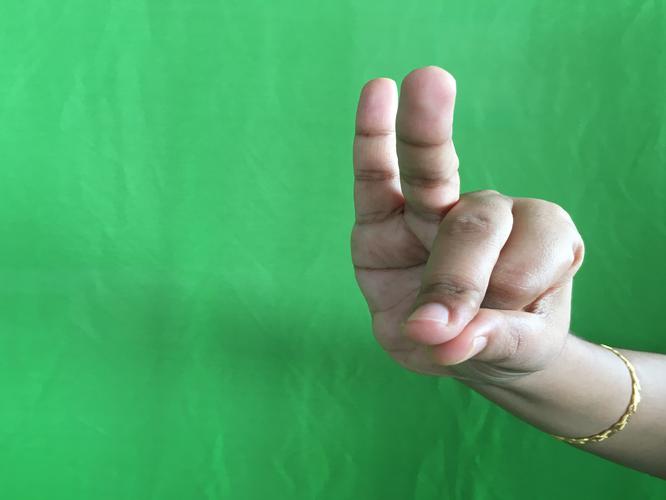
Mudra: Bramaram
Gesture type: single_hand